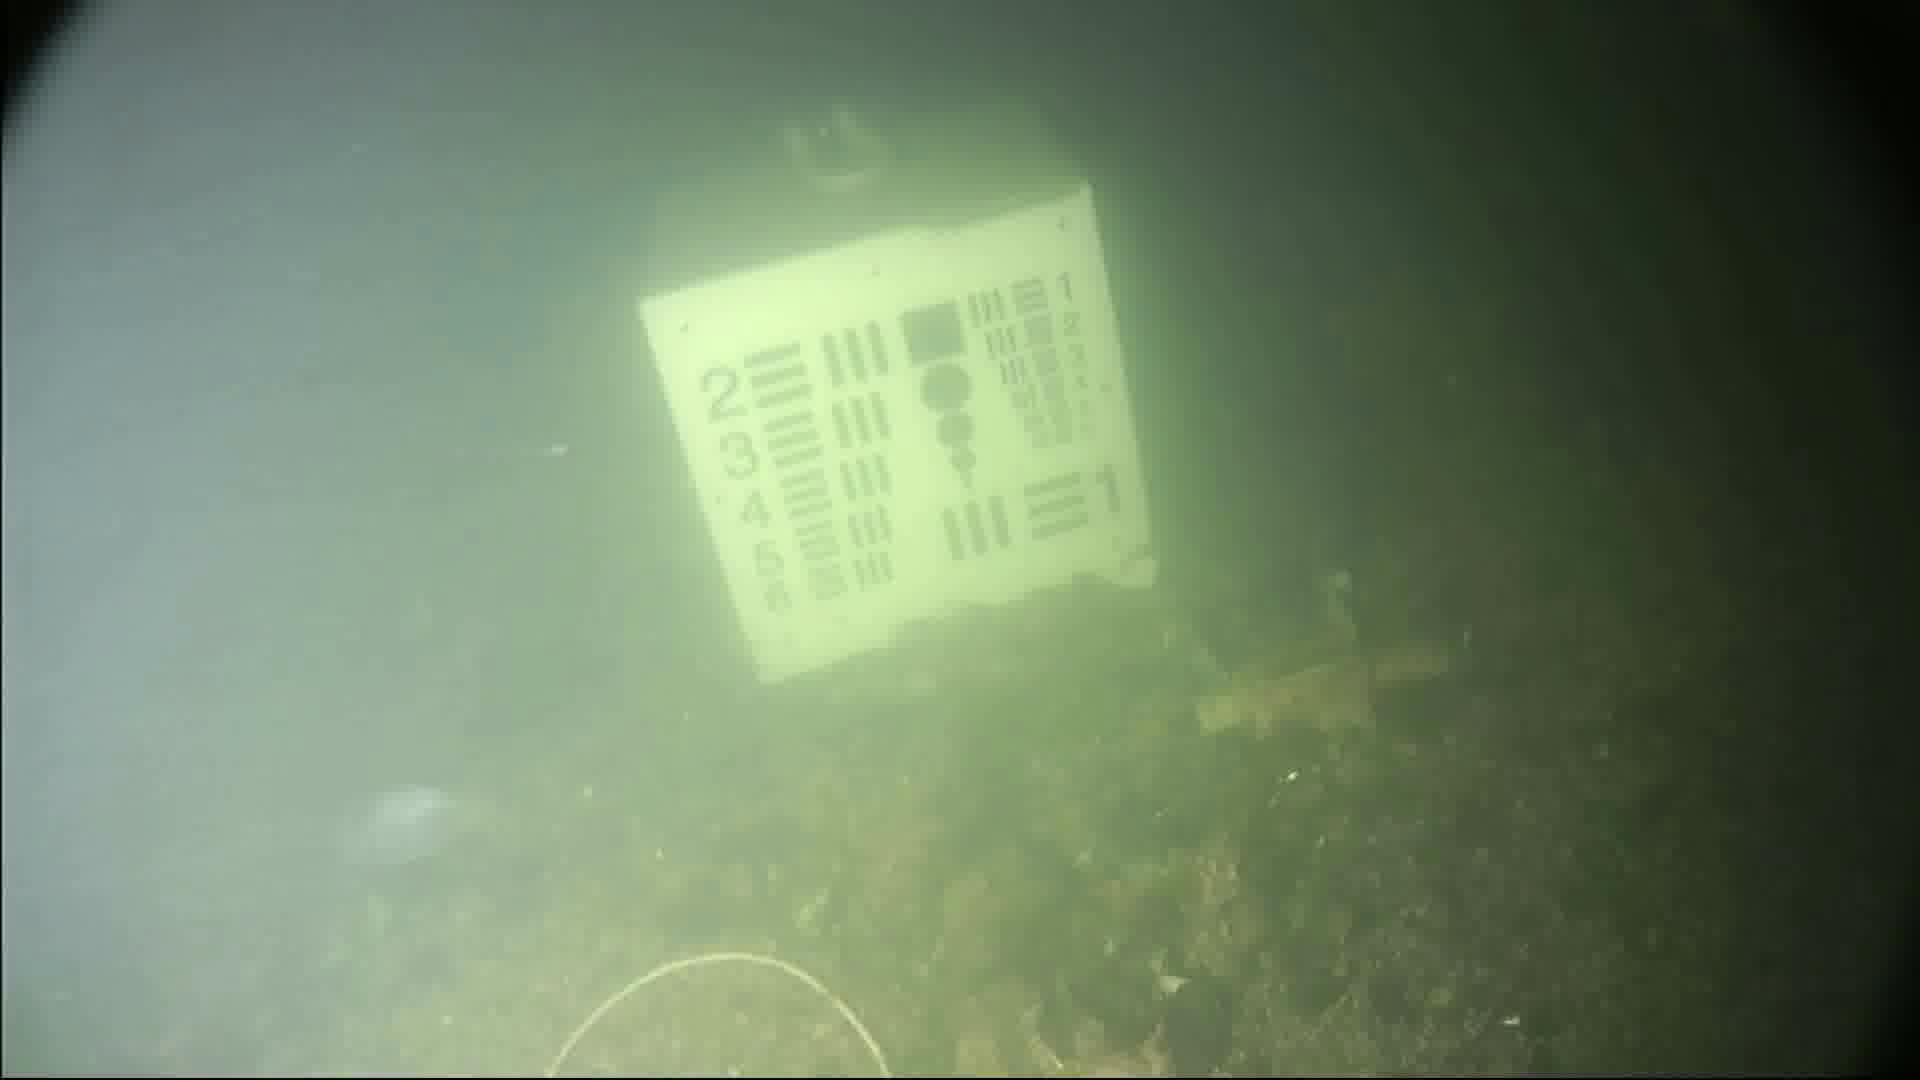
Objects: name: jellyfish